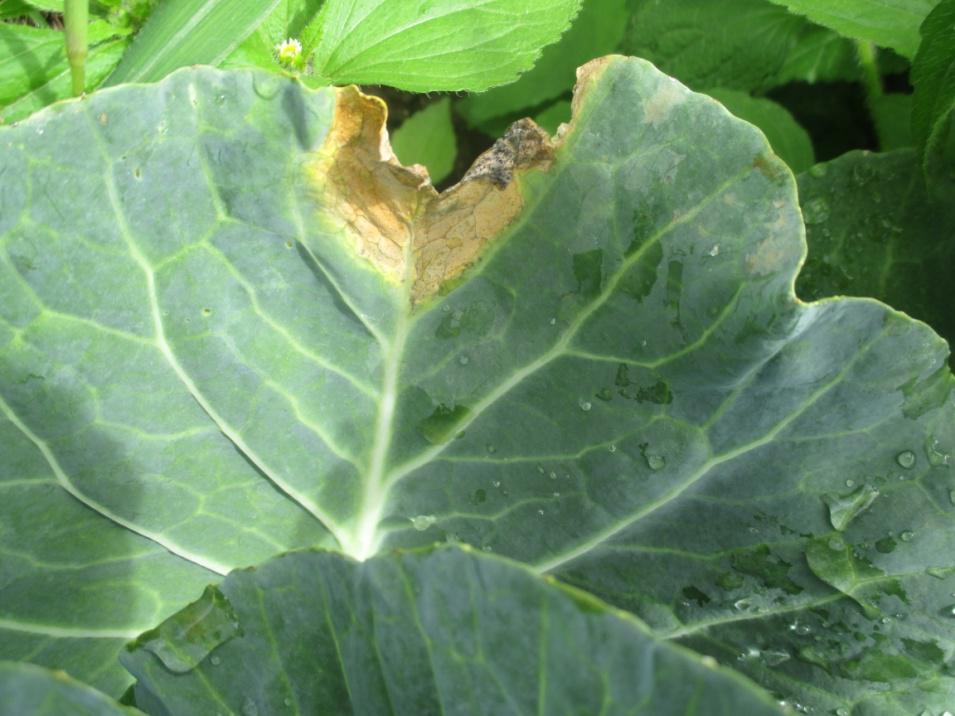
Plant: Cabbage
Disease: cabbage black rot